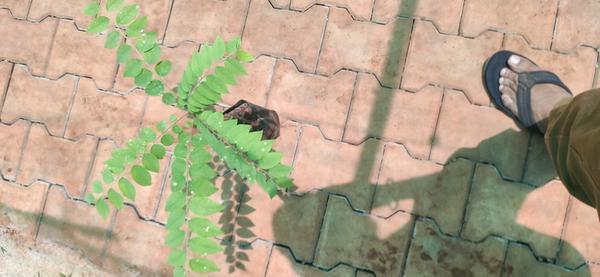
Plant: Amla